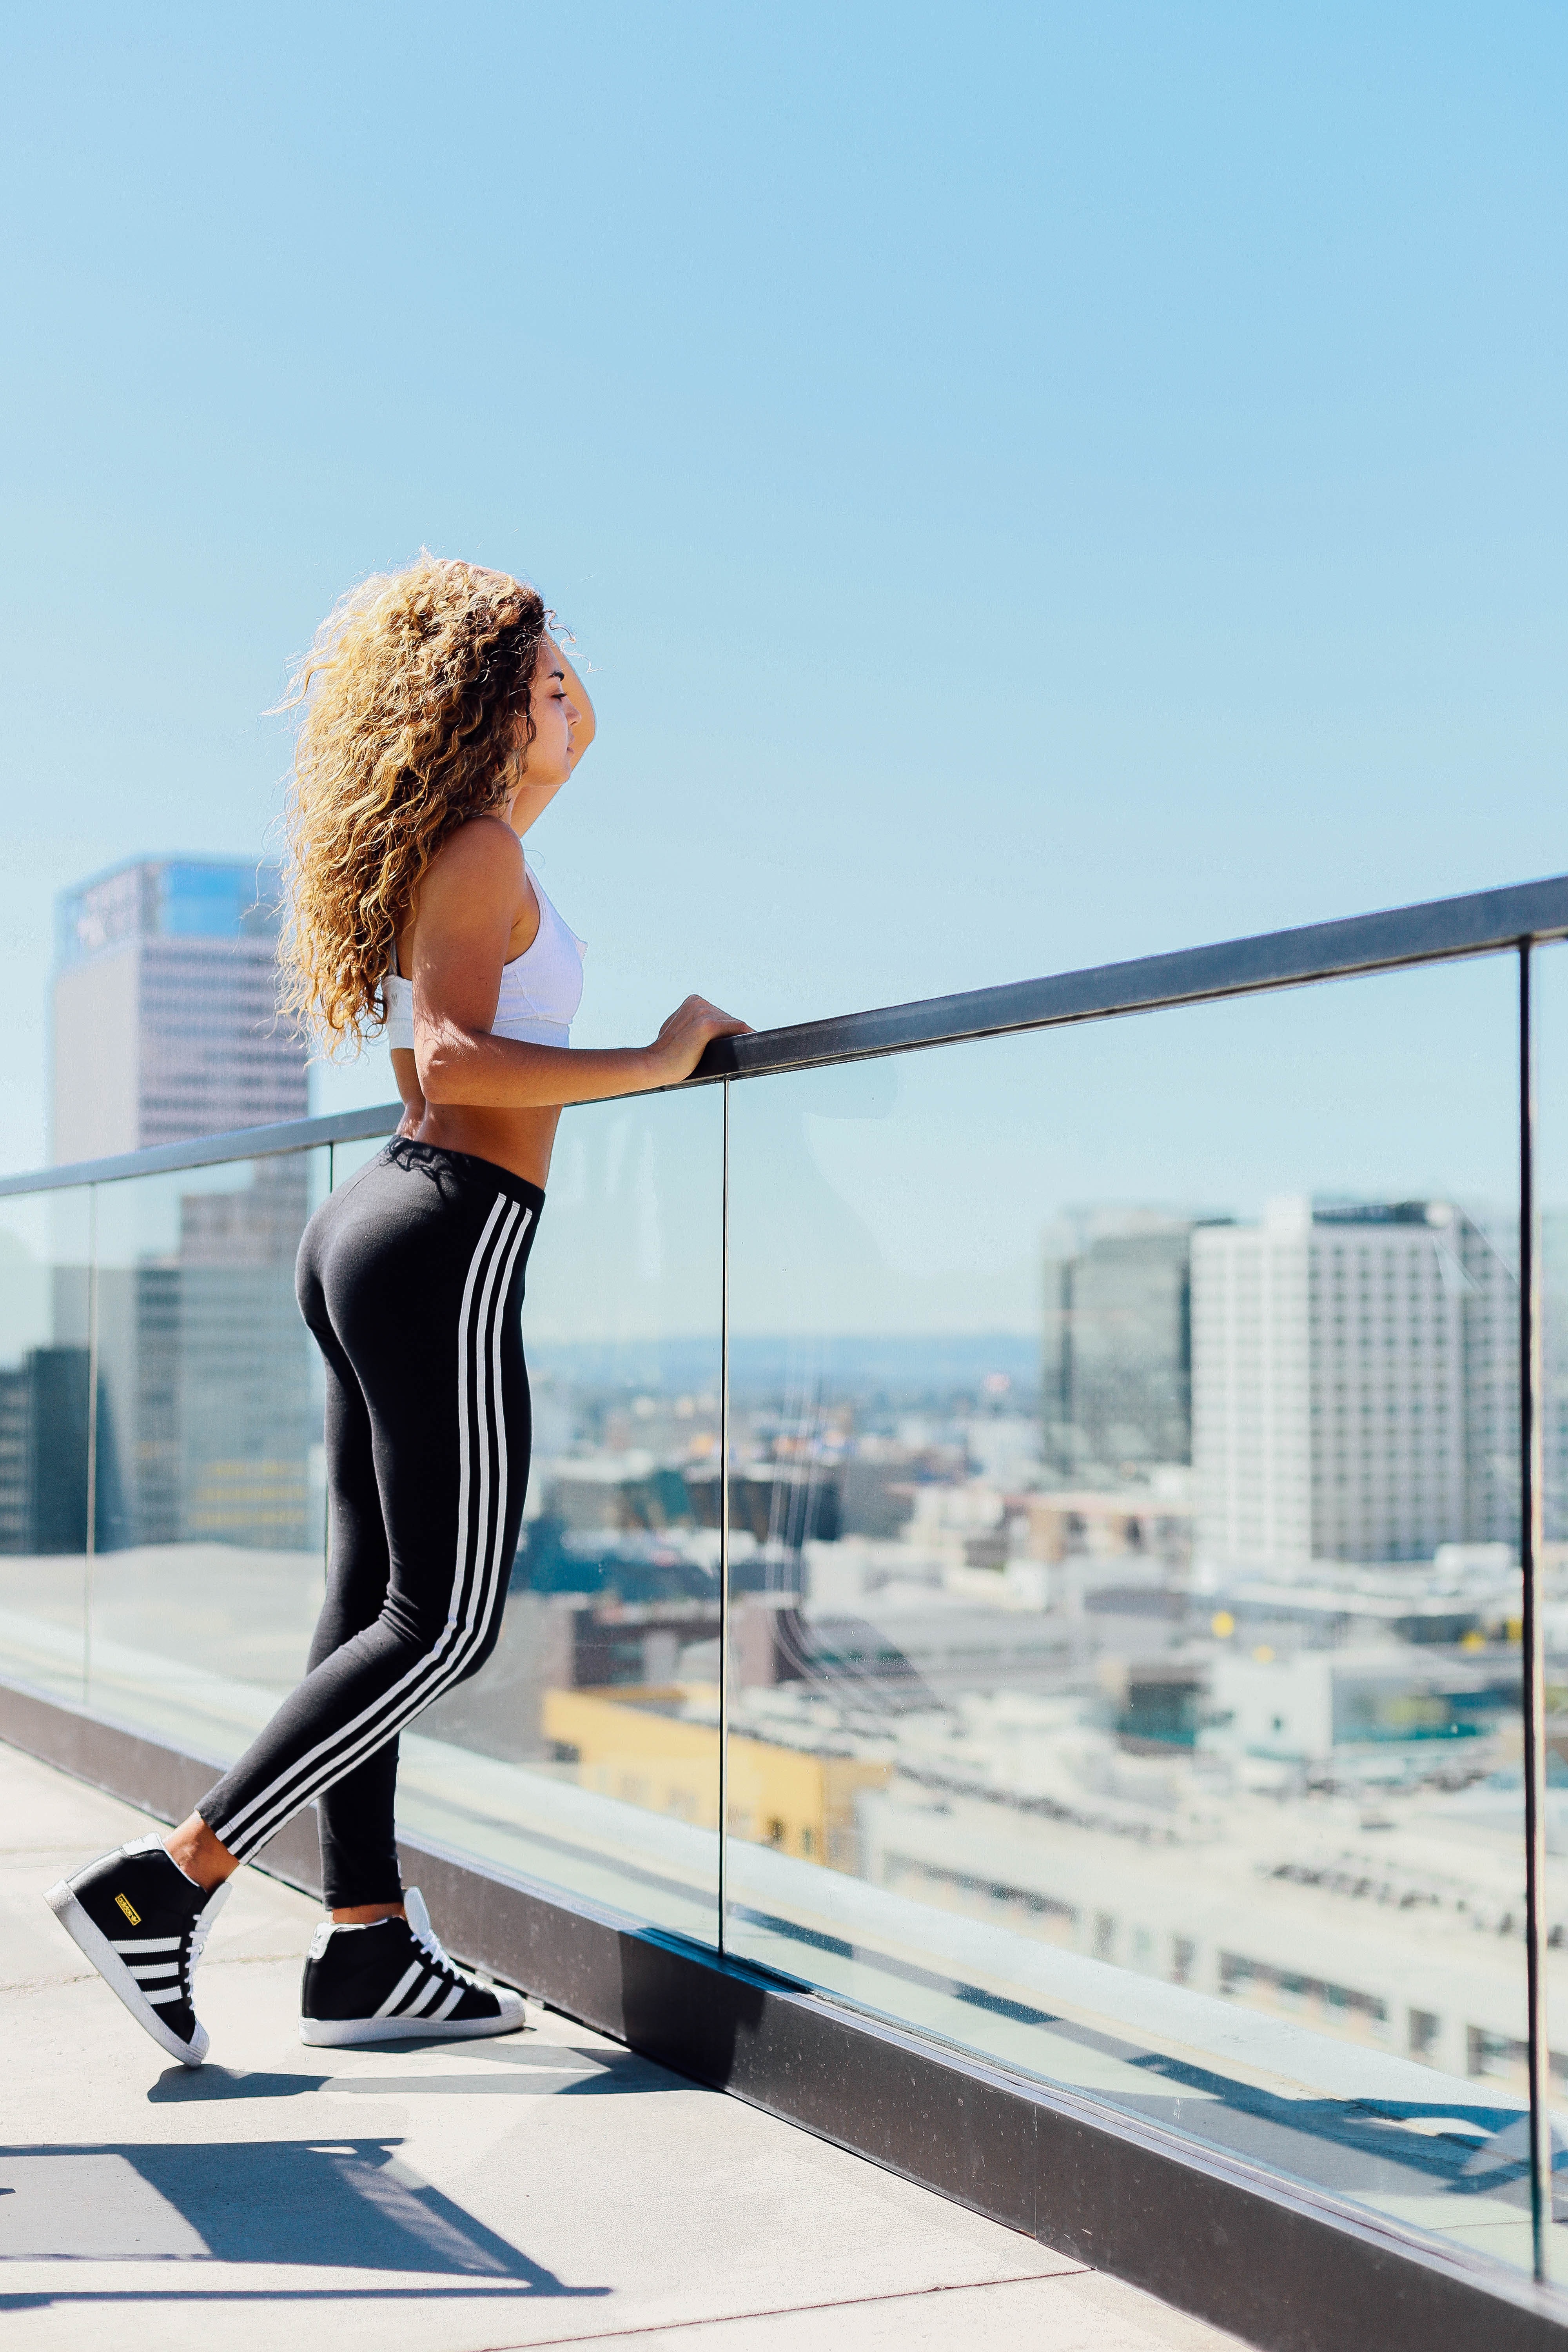
water, girl, vacation, recreation, standing, shoulder, joint